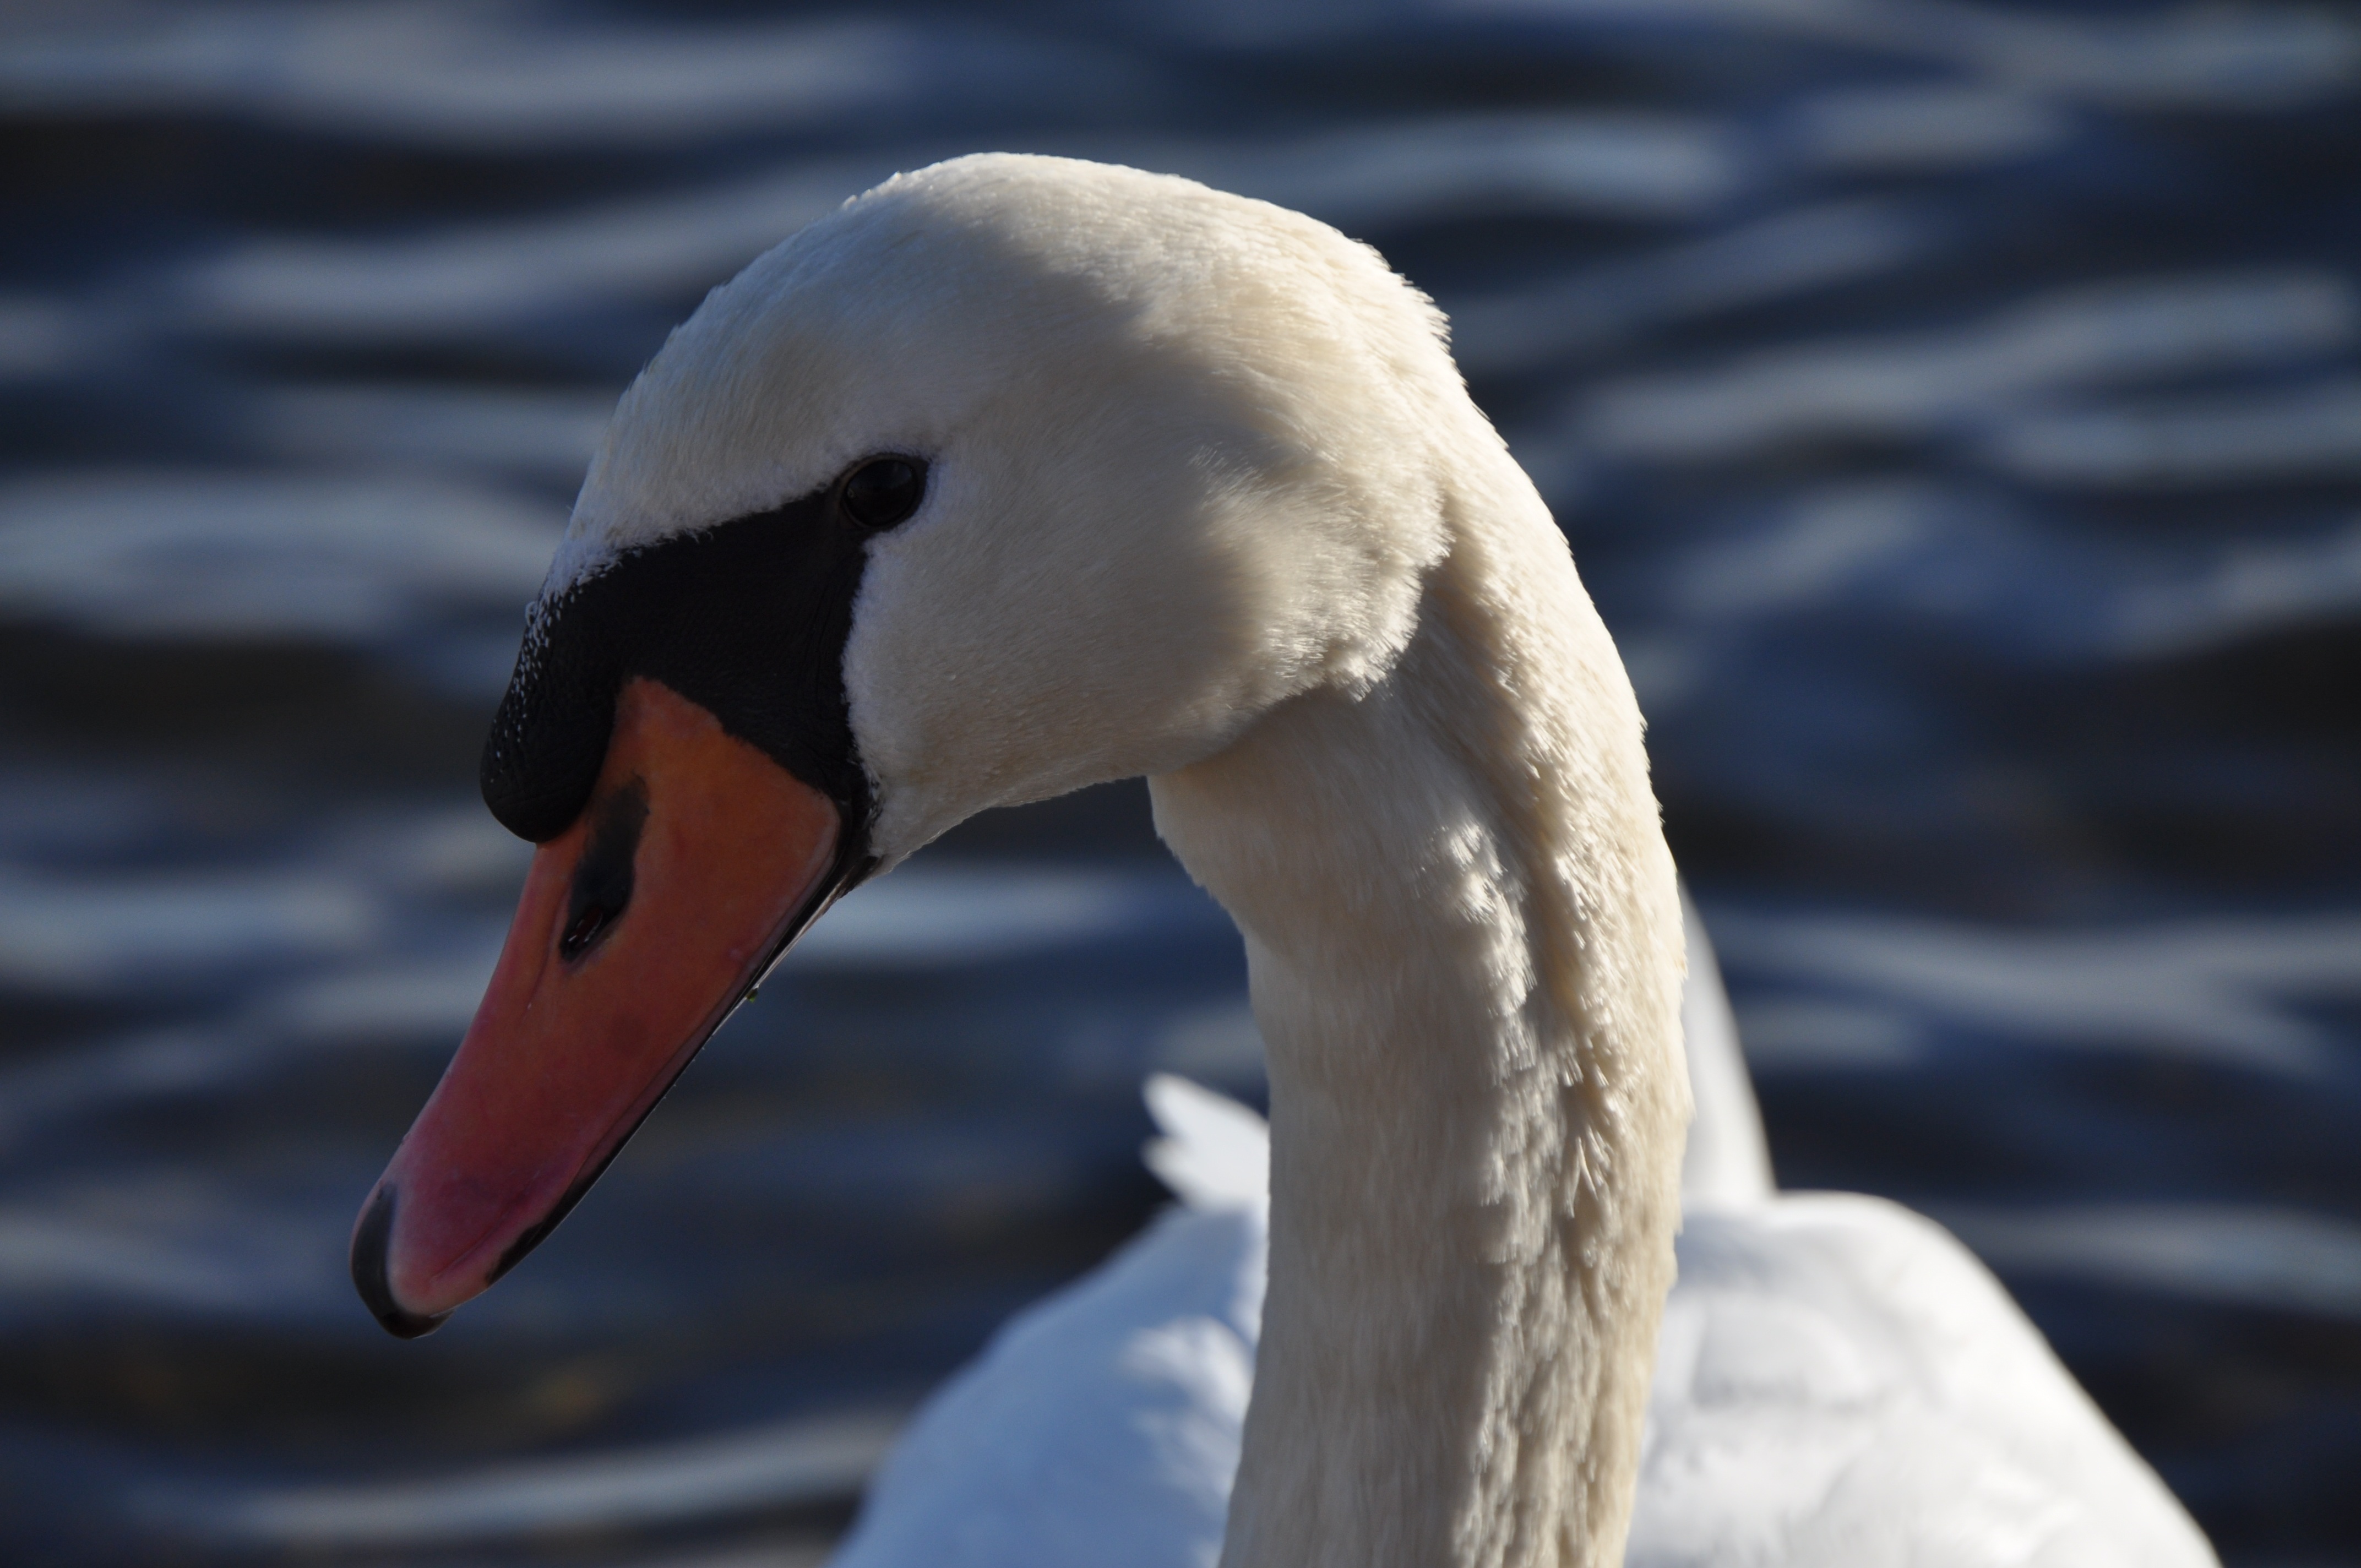
bird, wing, animal, beak, close, fauna, close up, swan, swans, vertebrate, beauty, elegant, bill, waterfowl, water bird, pride, long jibe, gooseneck, ducks geese and swans